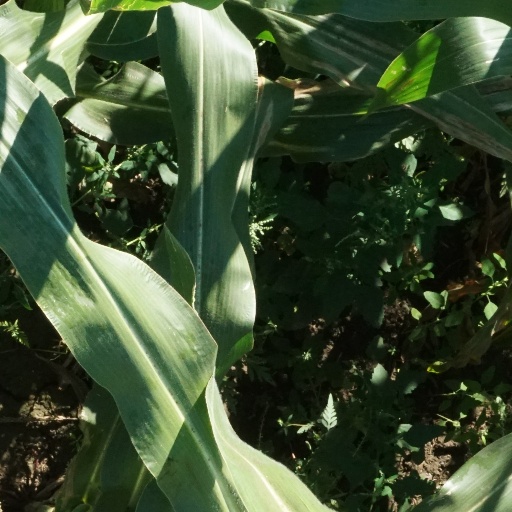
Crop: maize; corn